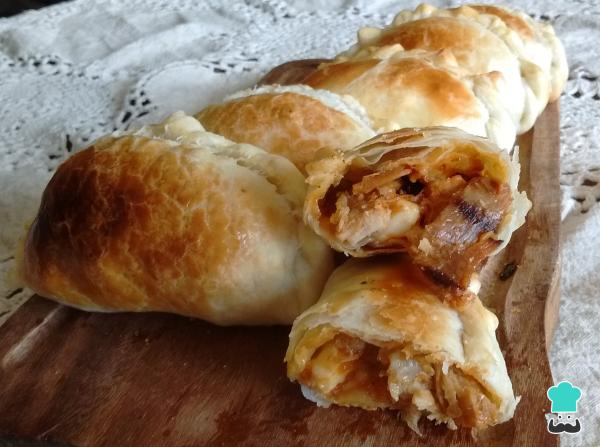
Las empanadas de vacío y provolone están listas. No te resistas a la tentación de degustar ahora mismo esta exquisita combinación de sabores. ¡A comer! Cuéntanos en los comentarios tu opinión y comparte con nosotros una fotografía del resultado final.